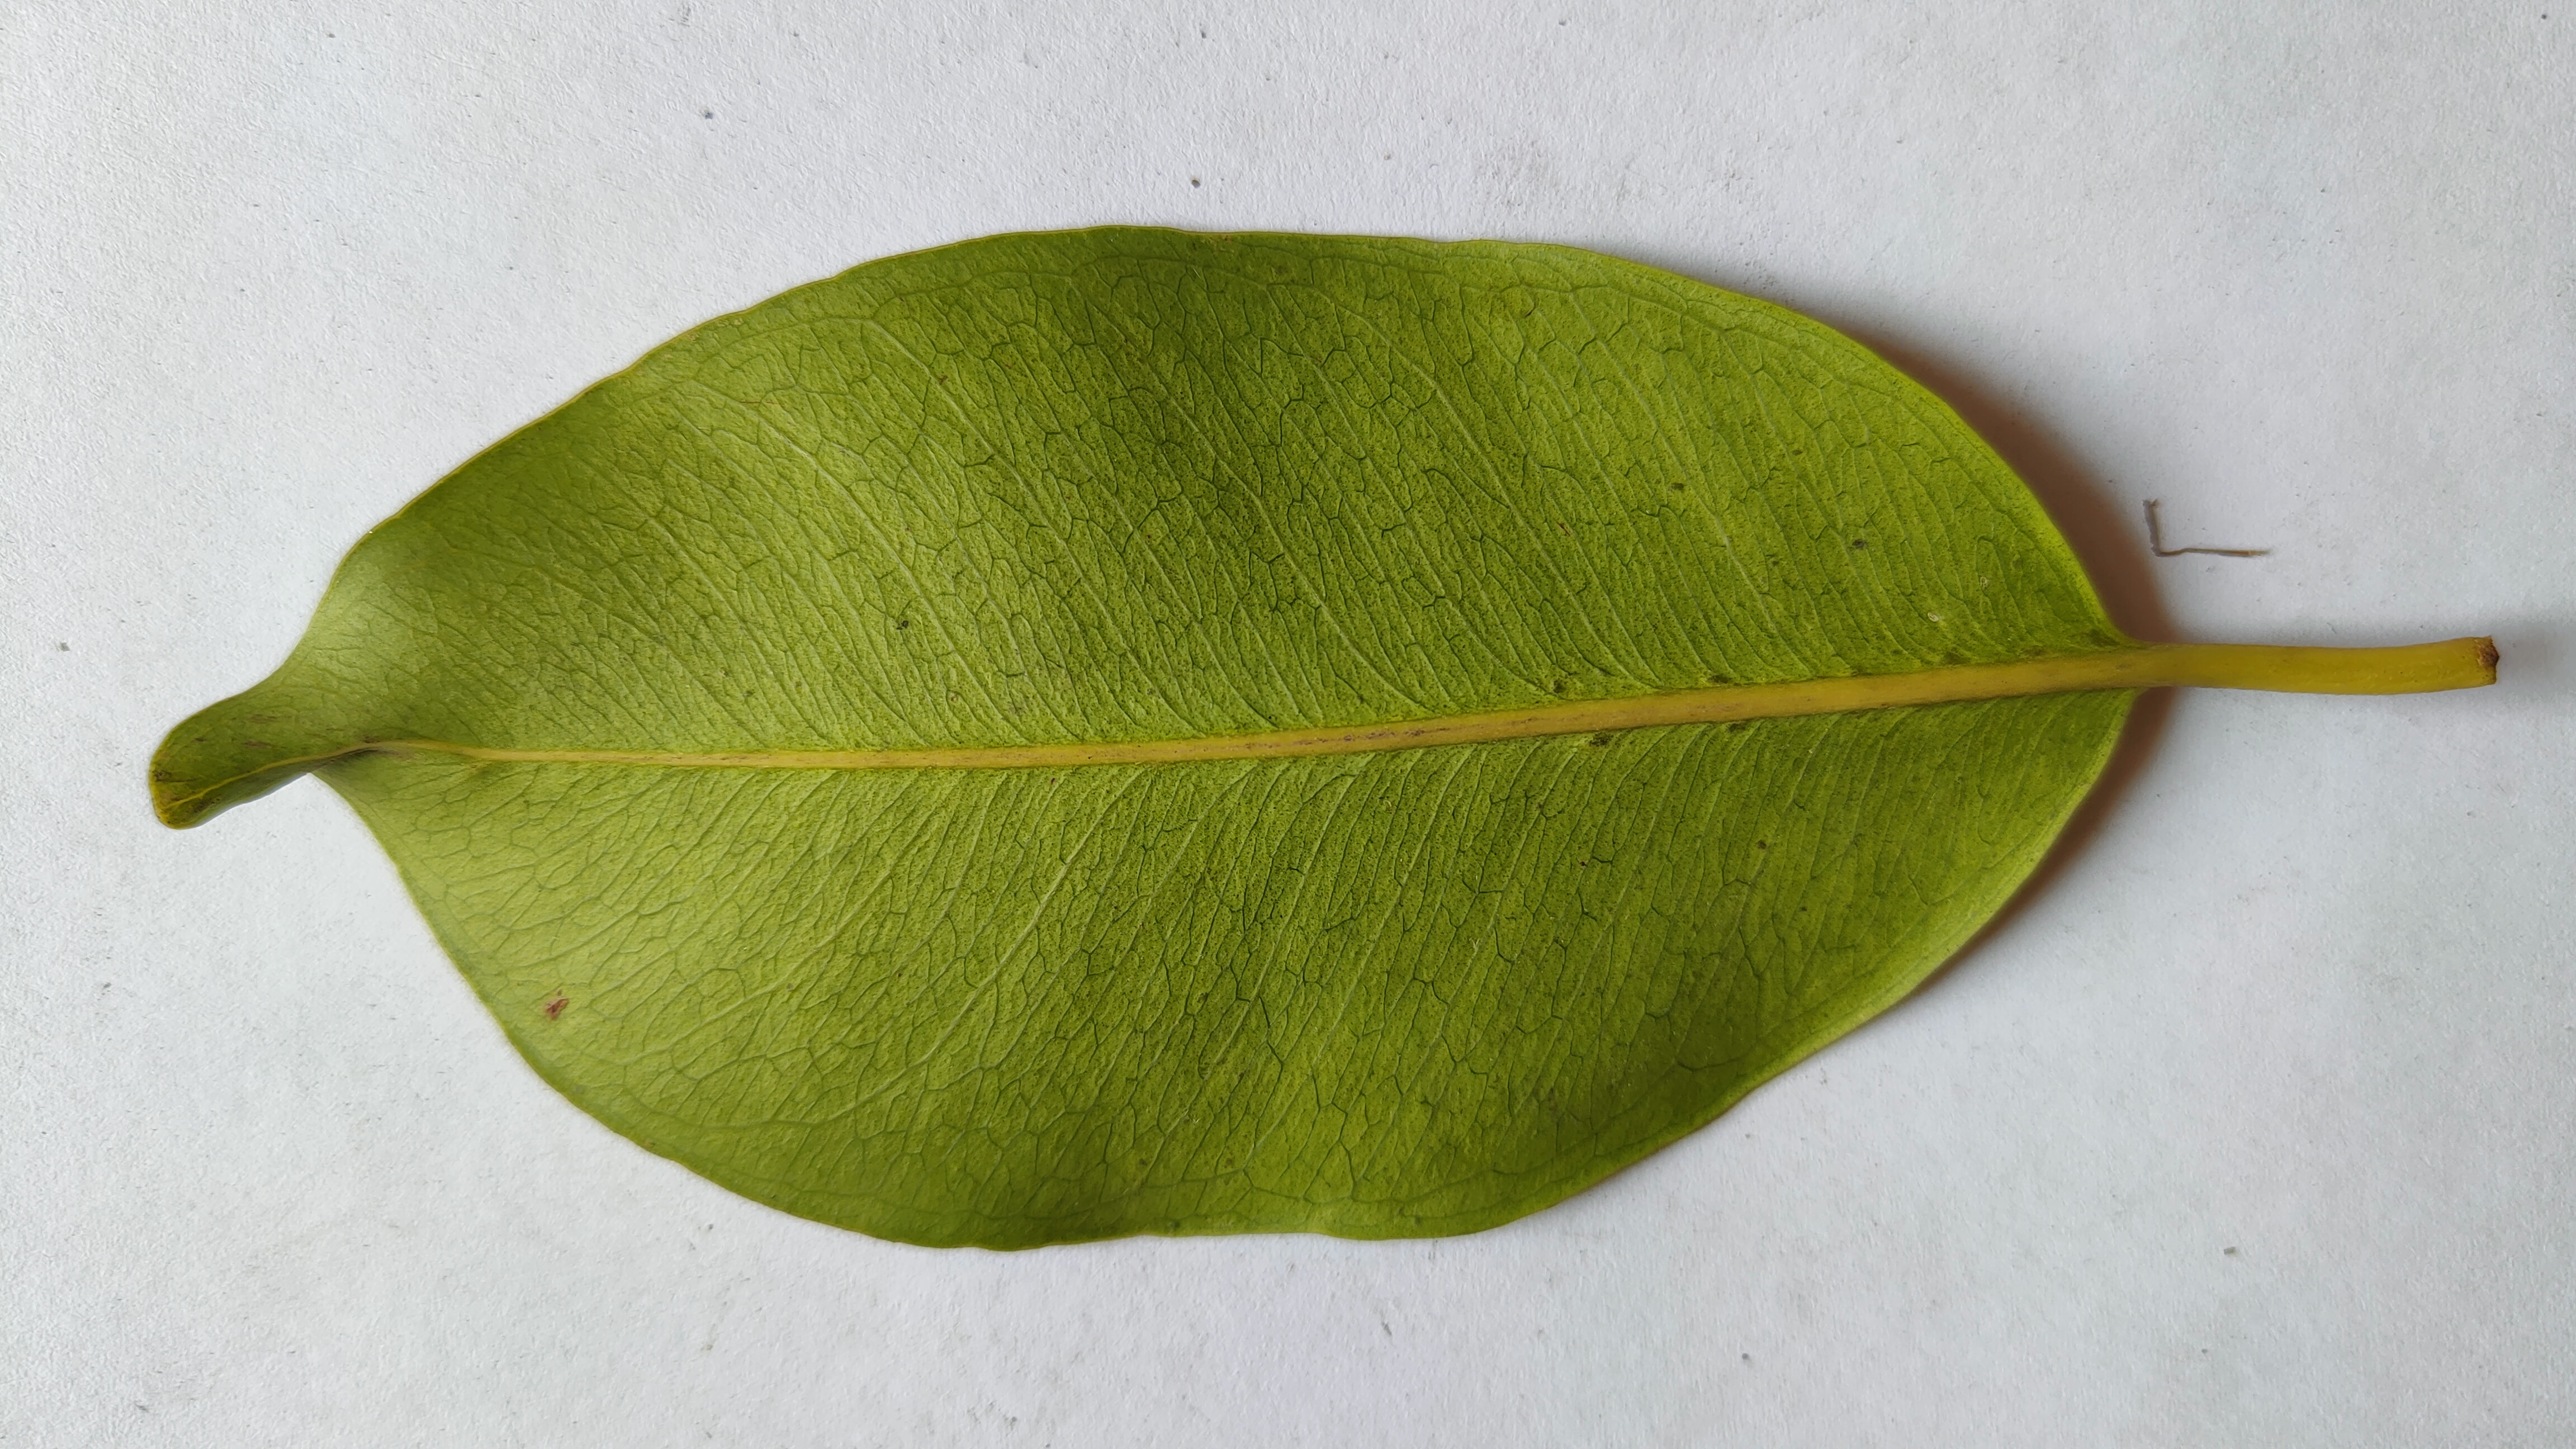
Leaf variety: Black plum